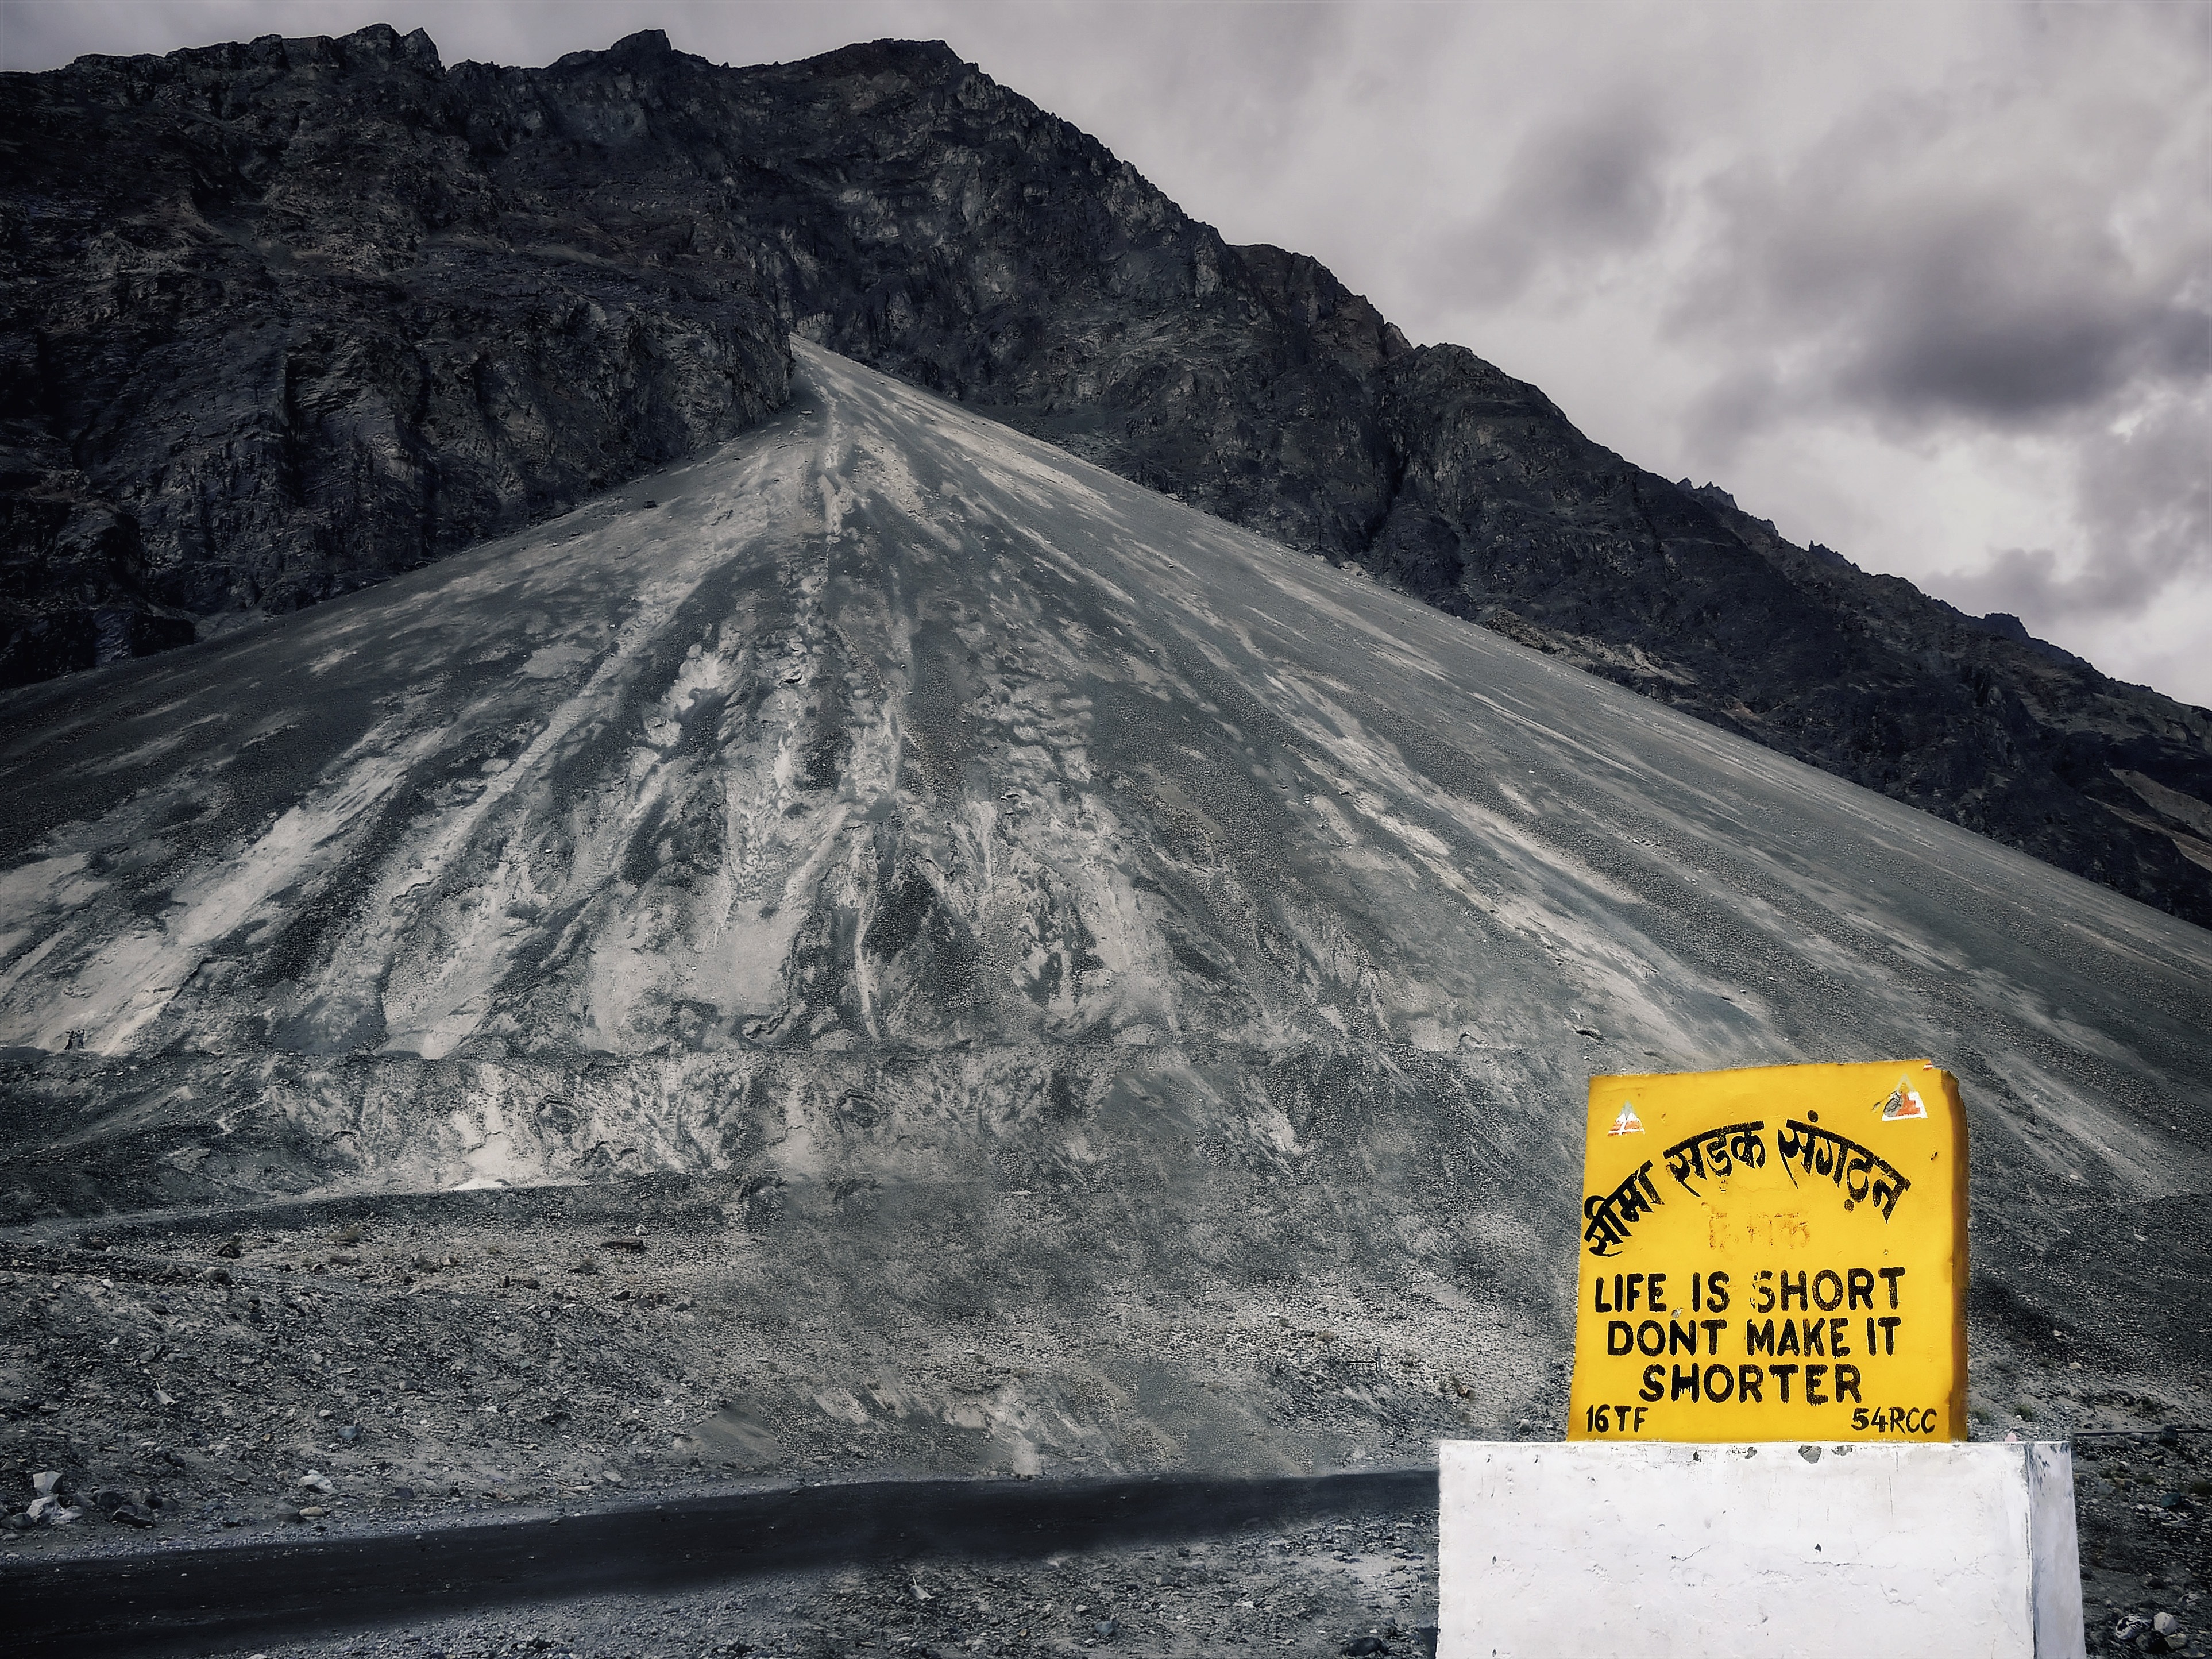
landscape, rock, mountain, snow, winter, road, mountain range, transport, live, weather, summit, geology, message, shield, india, mood, embassy, ladakh, morning hour, on the go, mountain pass, sense, nubra, mountainous landforms, geological phenomenon